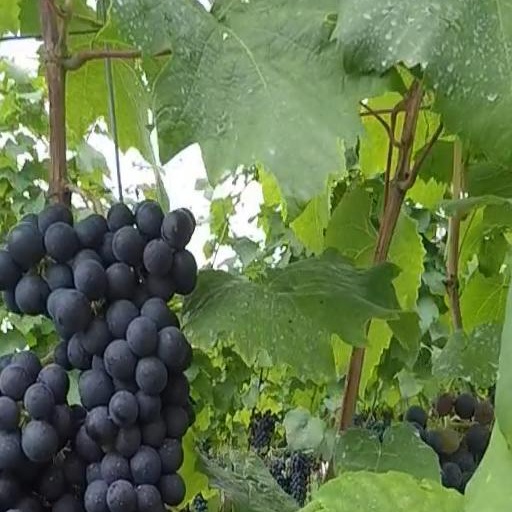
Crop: grape